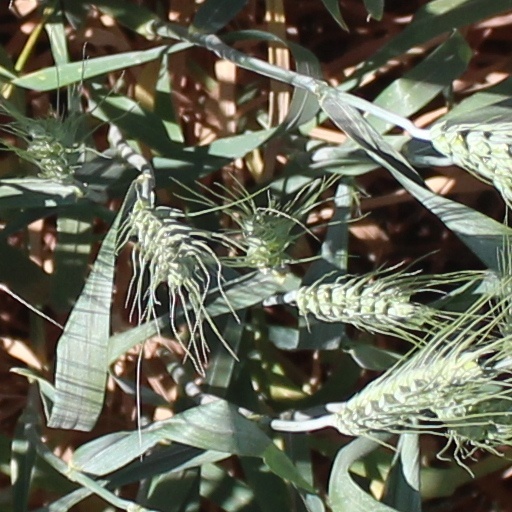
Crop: wheat